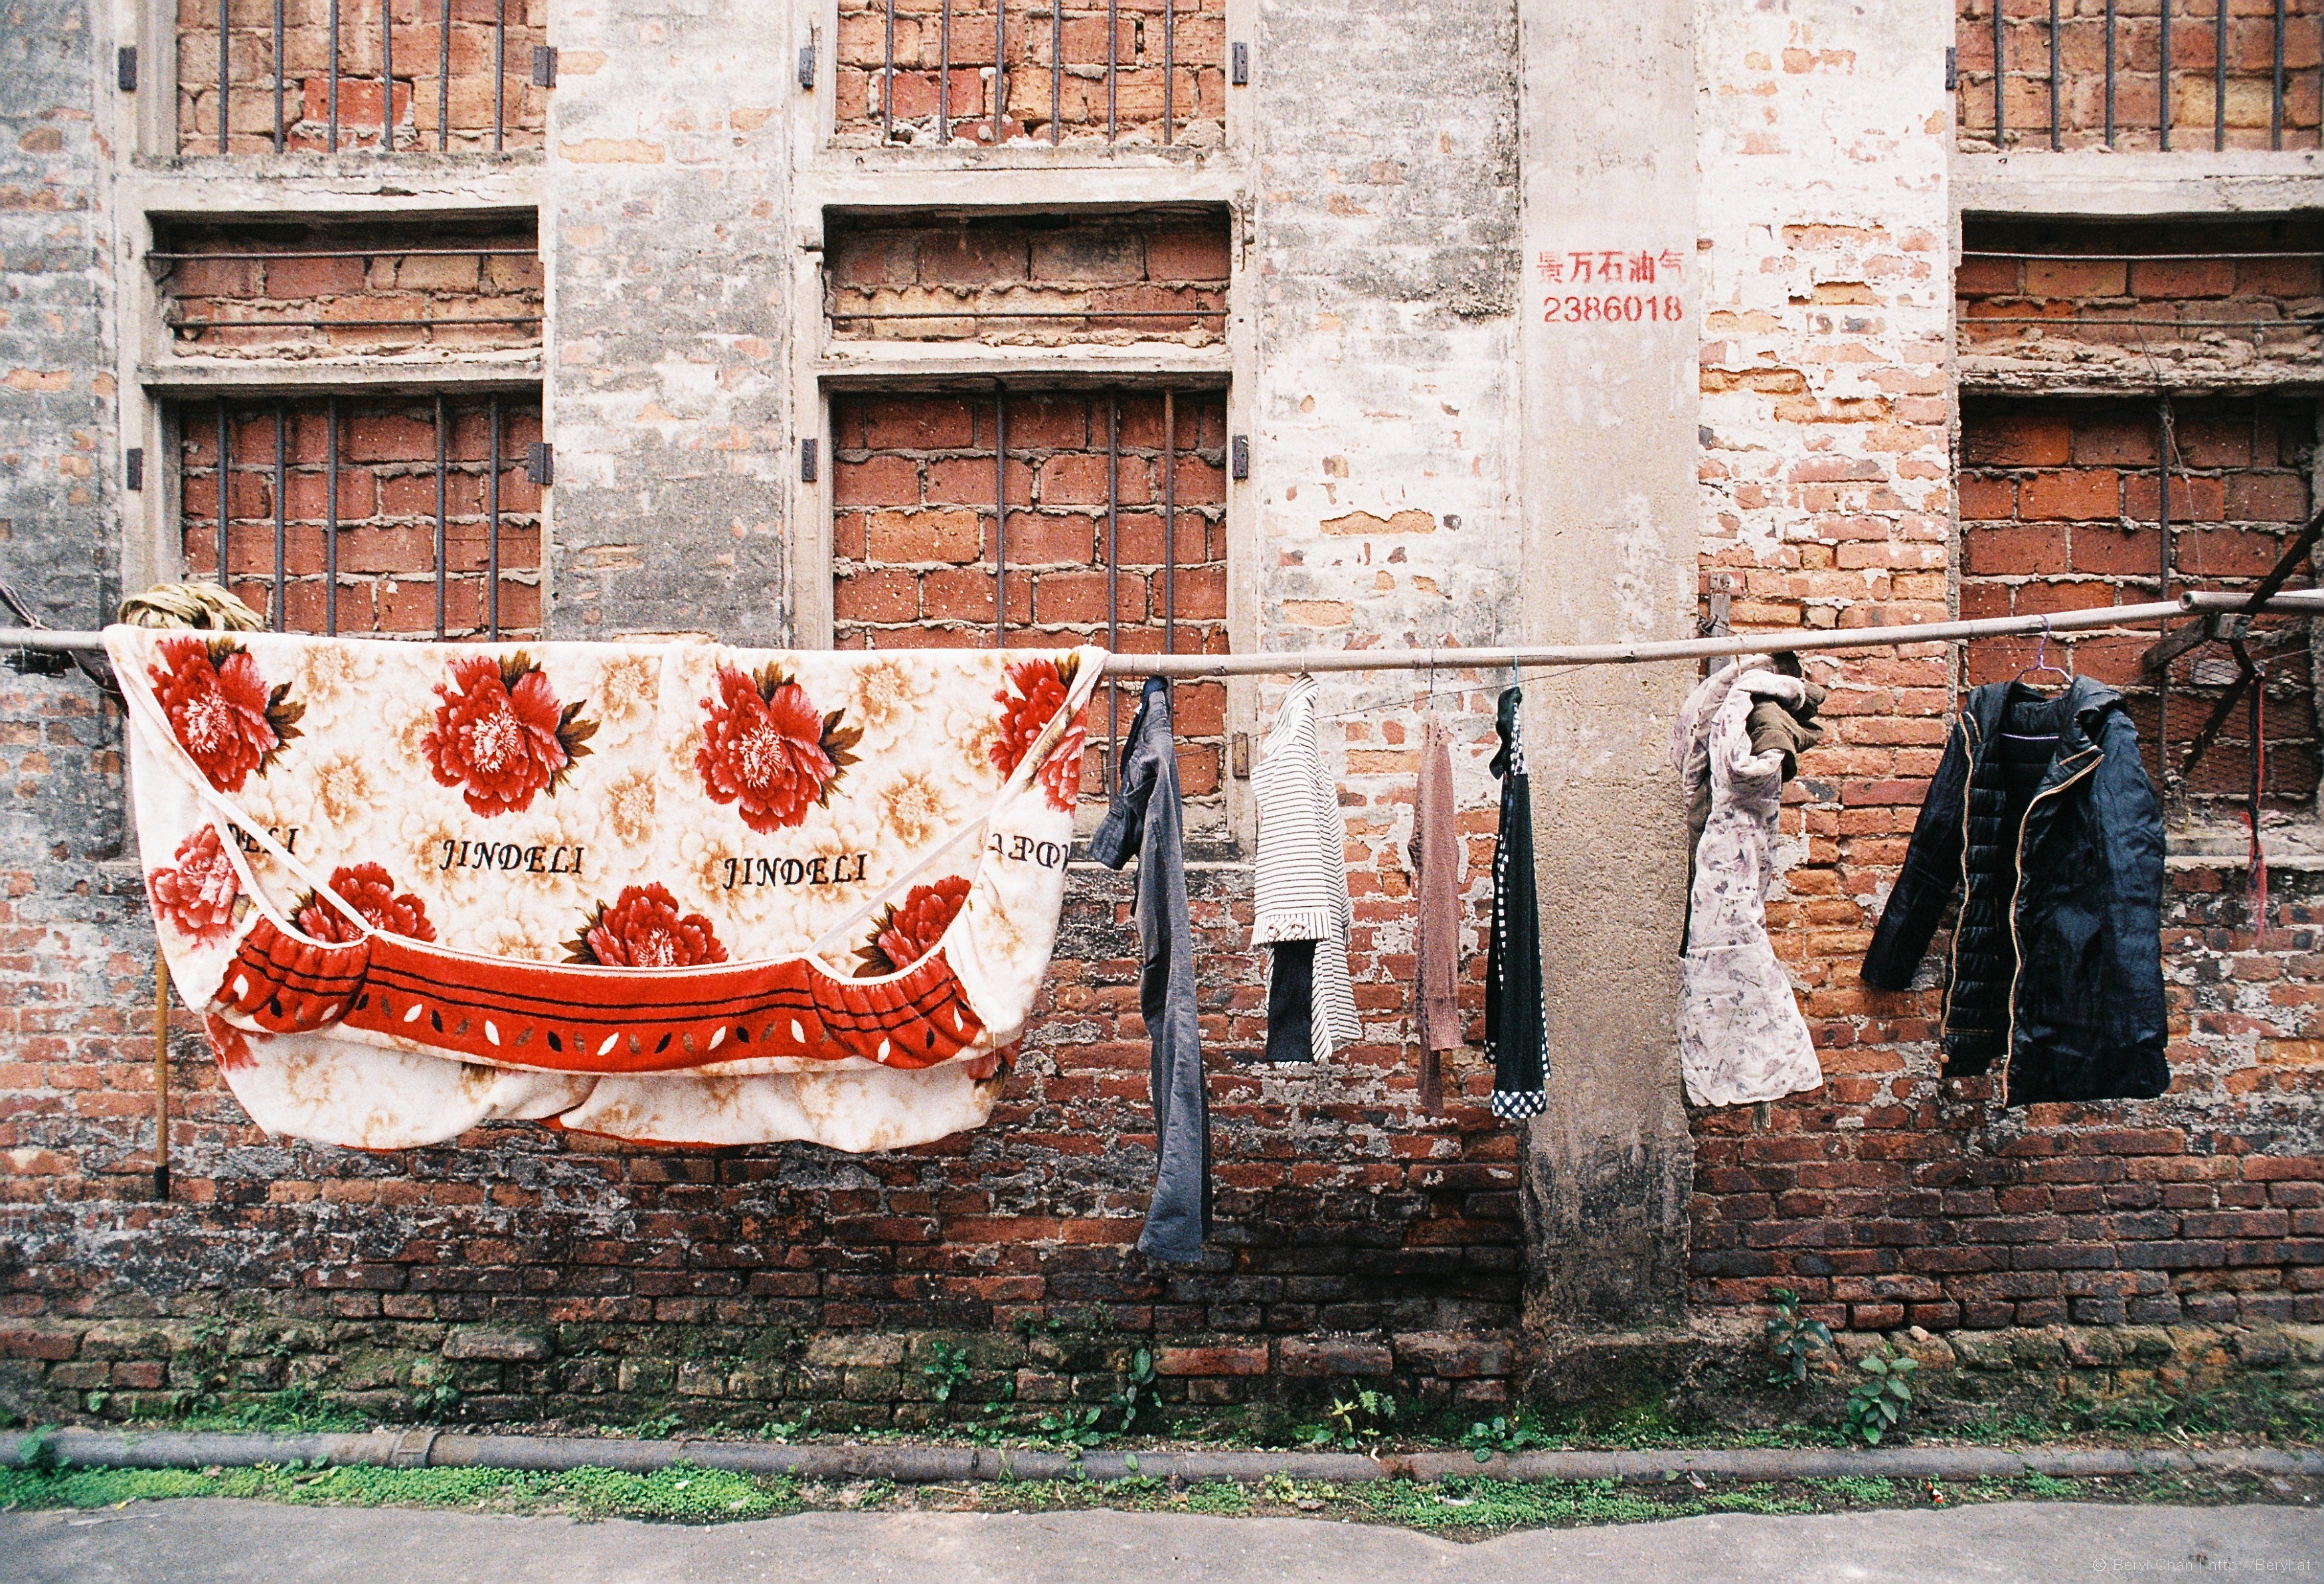
street, wall, film, analog, color, nikon, brick, graffiti, life, art, 50mm, temple, stilllife, mural, china, documentary, nikonf3, snapshots, fujifilmc200, c200, urban area, ancient history